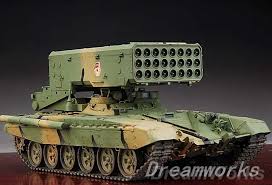
Label: Self Propelled Artillery